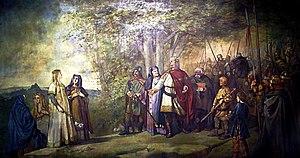
Sainte Mathilde de Ringelheim, née vers 896 et morte le 14 mars 968 à Quedlinbourg, fut l'épouse d'Henri l'Oiseleur, futur roi de Francie orientale. Elle est la mère d'Otton Iᵉʳ, fondateur du Saint-Empire romain germanique.
Henri Iᵉʳ de Saxe ou Henri Iᵉʳ de Germanie, dit « Henri Iᵉʳ l'Oiseleur », parce que passionné de chasse au faucon, est né en 876 et mort le 2 juillet 936 à Memleben. Duc de Saxe depuis 912, roi de Francie orientale de 919 à sa mort en 936, Henri est un ascendant des deux dynasties destinées à régner sur les territoires de l'Allemagne et de la France actuelles une grande partie du IIe millénaire, puisqu'il est le père d'Otton Iᵉʳ, premier empereur germanique, mais aussi le grand-père, du côté maternel, d'Hugues Capet. Il est par ailleurs l'un des arrière-grands-pères de Louis V, le dernier roi carolingien.